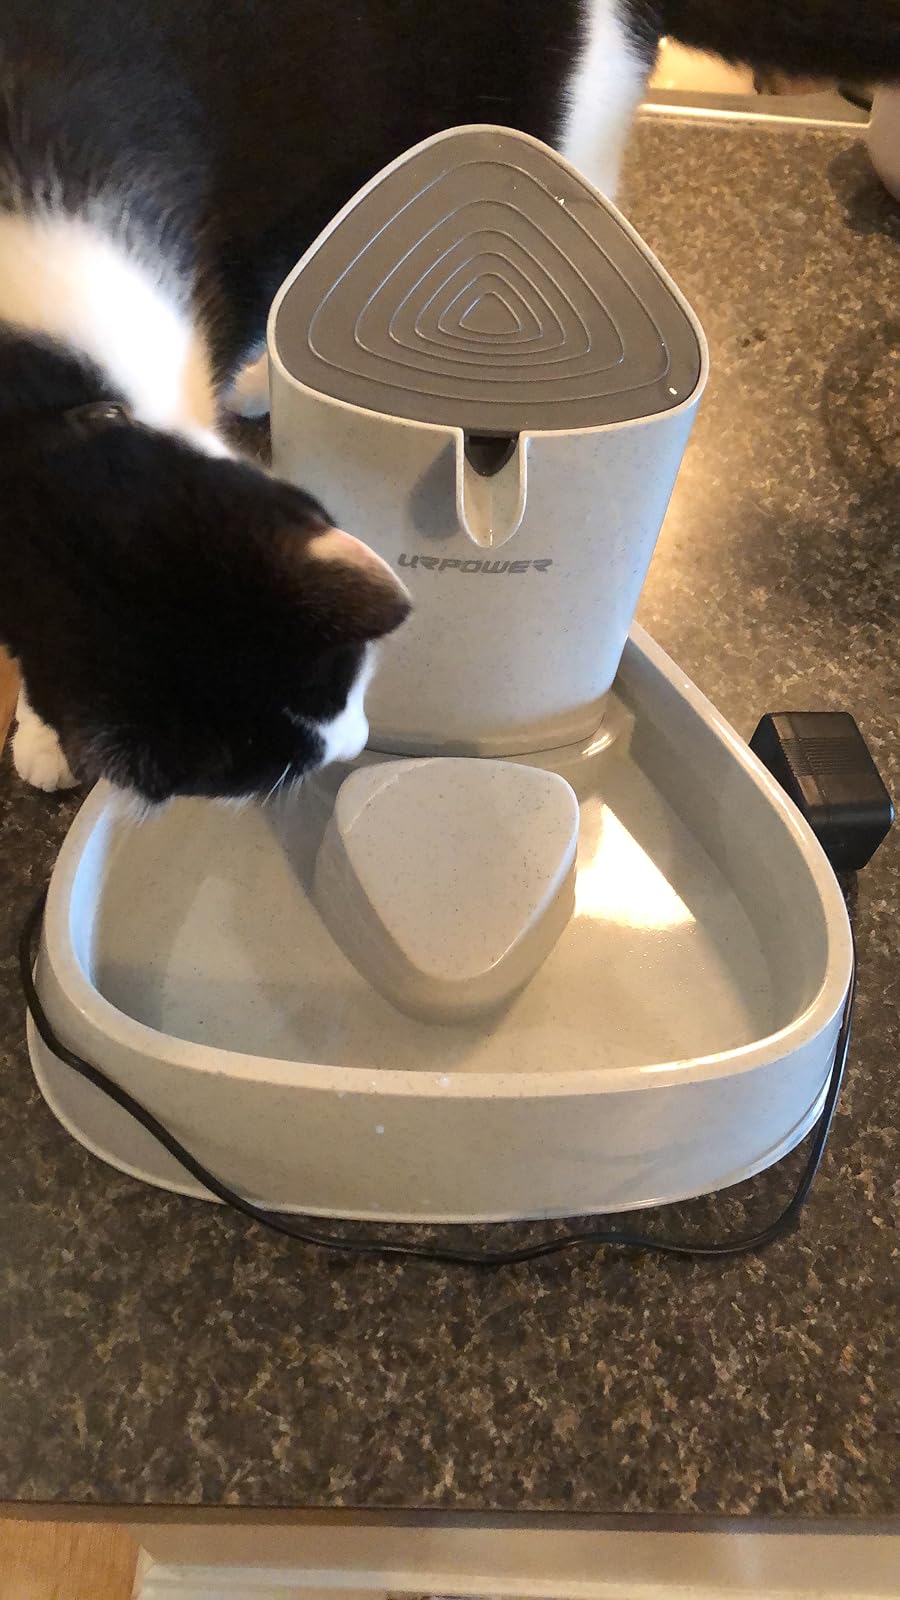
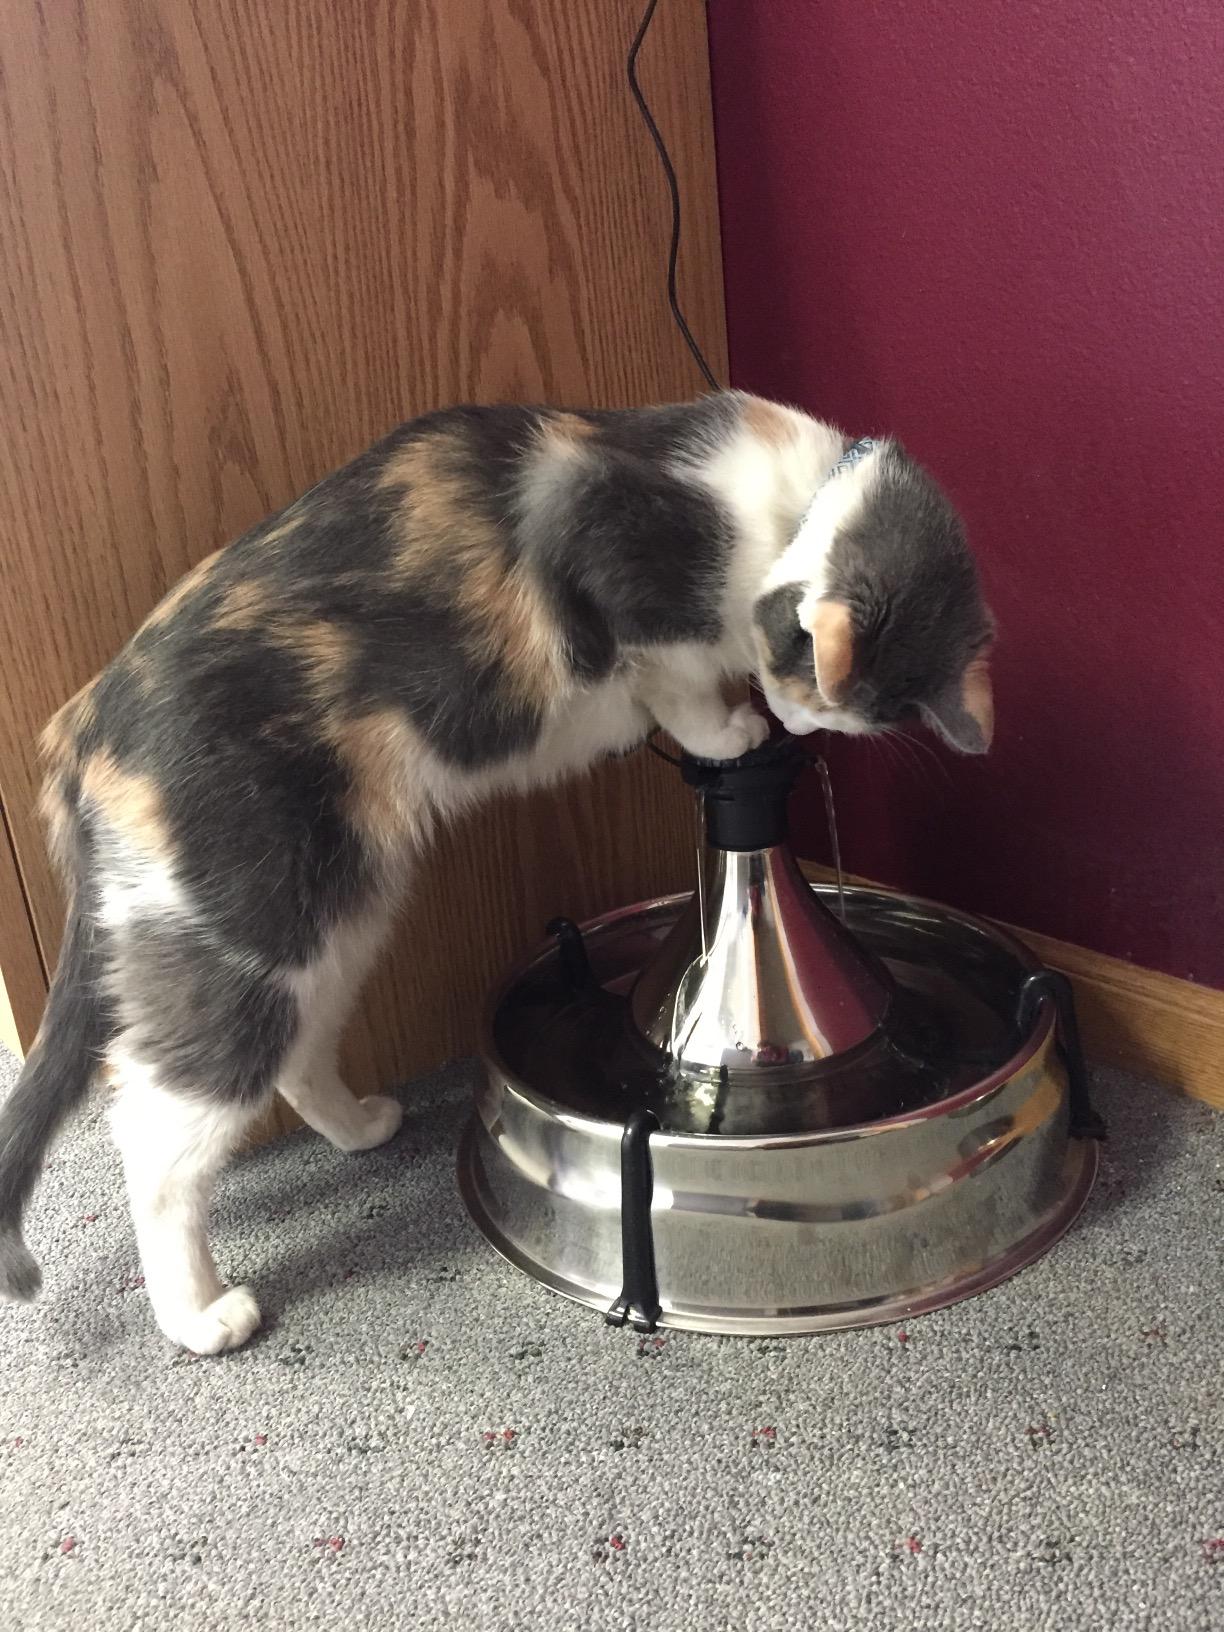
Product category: items_bowl
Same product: no